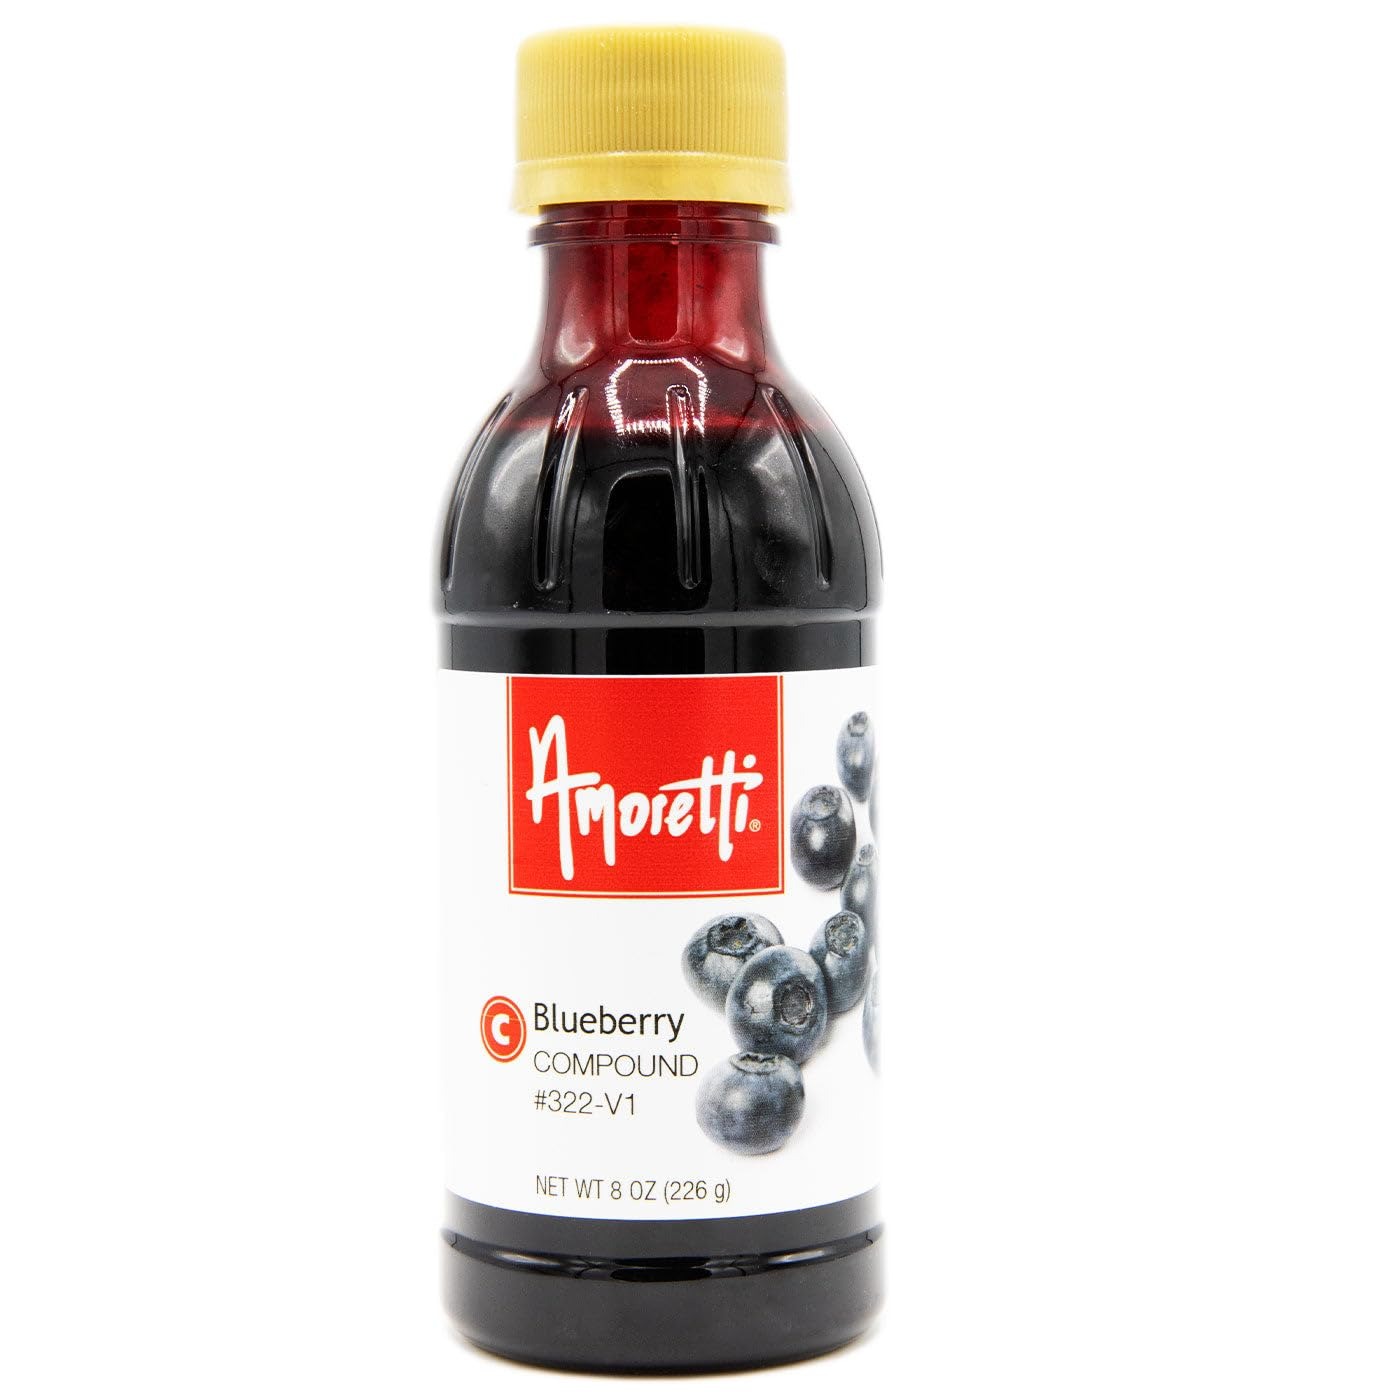
Item Name: Amoretti - Blueberry Compound Natural Color / 8 oz - Natural Flavors, Shelf Stable Even After Opening, Certified Kosher, TTB Approved, Perfect for Baking Applications & Beverages
Bullet Point 1: Amoretti Item #322 / #322-V1
Bullet Point 2: Natural Flavors
Bullet Point 3: No high fructose corn syrup
Bullet Point 4: Shelf stable, even after opening
Bullet Point 5: More concentrated than competitive brands
Product Description: Amoretti
Value: 8.0
Unit: Ounce

Price: 48.56